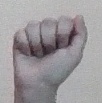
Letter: saad